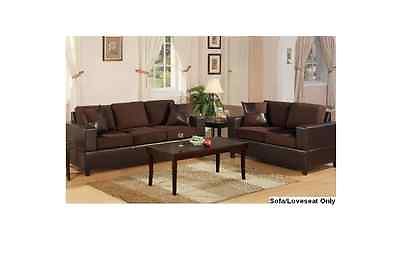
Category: sofa